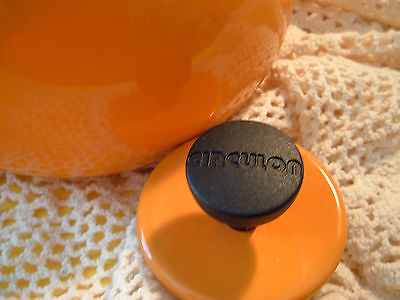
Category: kettle